Defection

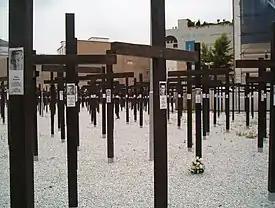
A memorial to those who died trying to cross the Berlin Wall stood for ten months in 2004 and 2005 near Checkpoint Charlie.

In politics, a defector is a person who gives up allegiance to one state in exchange for allegiance to another, changing sides in a way which is considered illegitimate by the first state. More broadly, defection involves abandoning a person, cause, or doctrine to which one is bound by some tie, as of allegiance or duty.